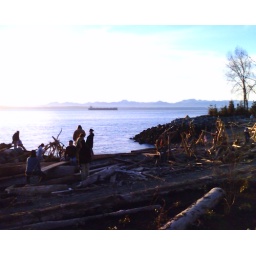
Kids building stick sculptures on near the water at Myrtle Edwards Park, near the new sculpture park.